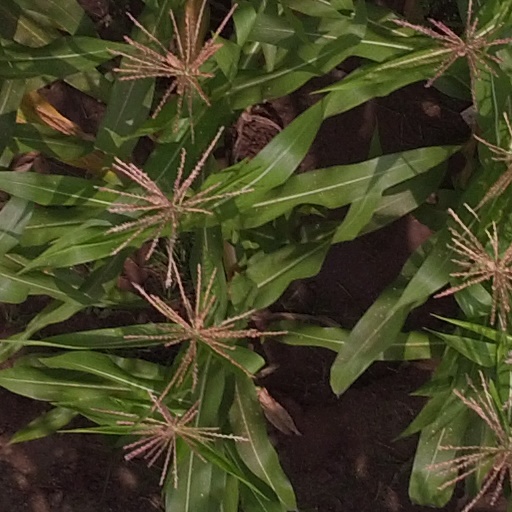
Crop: maize; corn